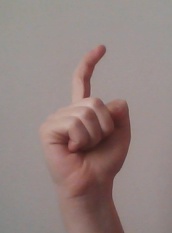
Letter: ra